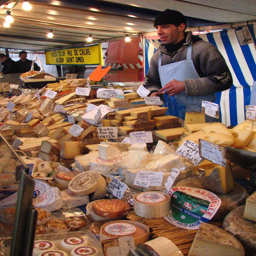
cheese from a market in the 14th arrondissement